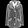
Label: Coat